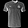
Label: T - shirt / top